The Fortunes of Perkin Warbeck

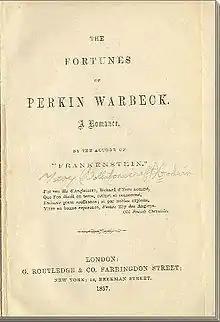
Title page from an 1857 edition of "Perkin Warbeck"

The Fortunes of Perkin Warbeck: A Romance is an 1830 historical novel by Mary Shelley about the life of Perkin Warbeck. The book takes a Yorkist point of view and proceeds from the conceit that Perkin Warbeck died in childhood and the supposed impostor was indeed Richard of Shrewsbury. Henry VII of England is repeatedly described as a "fiend" who hates Elizabeth of York, his wife and Richard's sister, and the future Henry VIII, mentioned only twice in the novel, is a vile youth who abuses dogs. Her preface establishes that records of the Tower of London, as well as the histories of Edward Hall, Raphael Holinshed, and Francis Bacon, the letters of Sir John Ramsay to Henry VII that are printed in the Appendix to John Pinkerton's History of Scotland establish this as fact. Each chapter opens with a quotation. The entire book is prefaced with a quotation in French by Georges Chastellain and Jean Molinet.